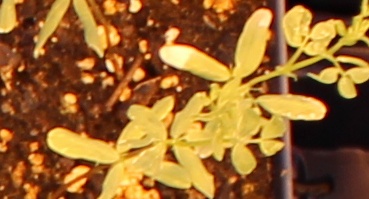
Label: Lentil